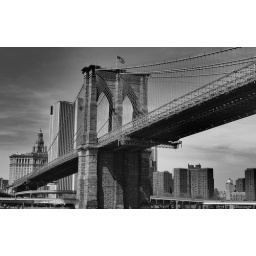
black and white shot originally in colour, very little done to the original. lucky shot